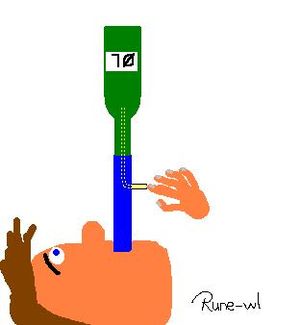
Party shooter
Illustration af anvendelsen af en Party Shooter
En party shooter er en festartikel der benyttes til, at få festdeltagere til at drikke øl meget hurtigt, med hurtig beruselse til følge.